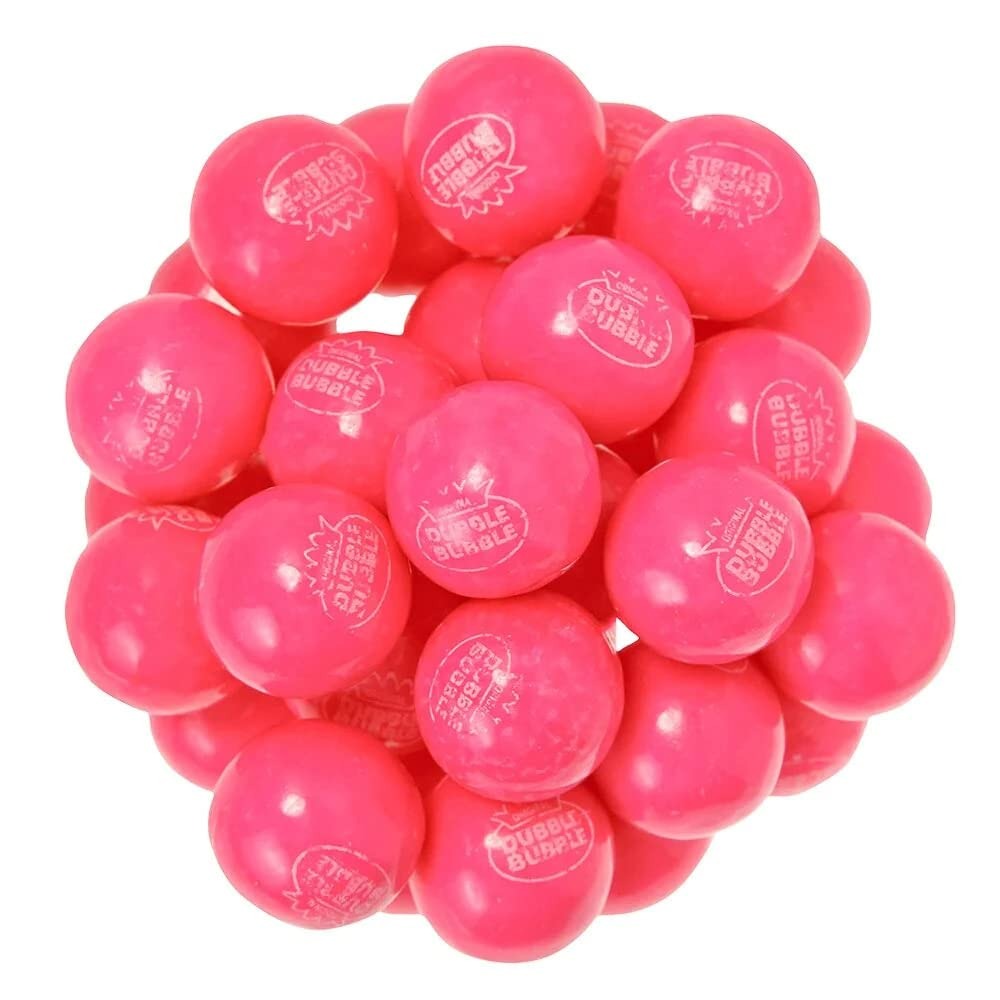
Item Name: NY Spice Shop Pink Lemonade Gumballs - 1 Pound Gumballs for Gumball Machine - Chewing Gum Dubble Bubble Gumballs - Fruit Flavored Gumballs Bulk Candy - Old Fashioned Candy Gumballs for Machine Refill - 50 Pcs
Bullet Point 1: GUMBALL MACHINE REFILL DELIGHTFULLY CHARMING TREATS – Step into a world of sweetness with NY Spice Shop's Gumballs Bulk candy, an assortment of vibrant and flavorful table decor delights that promise to enchant your taste buds with every chewy bite! Refill for home Gumball Machine. The perfect choice for anyone looking to refill their gum ball machine. Whether you're a business owner or just looking to add some fun to your home.
Bullet Point 2: EXPLORE A SPECTRUM OF SPRINKLES BULK CANDY GUMBALLS - Dive into a rainbow of flavors with our diverse selection of Gummy Chewing Gumballs candy bulk. From classic fruity sensations like tangy and juicy snacks to whimsical options like cotton candy and nostalgic bubblegum, there's an explosion of taste waiting to be discovered. Everyone is sure to be happy with our gumballs, which offer a softening texture with every chew and retain their delicious flavor.
Bullet Point 3: PERFECT FOR CELEBRATIONS & COOKIE DECORATIONS - Your taste buds won’t be bored with so many juicy flavors. Elevate any event with the playful allure of extra candy bulk gumballs for gumball machines. Whether it's a birthday bash, wedding reception, or décor, these colorful gumball machine refills are a must-have addition for creating captivating candy bowl displays, filling party favor bags, or adorning party decorations with a splash of fun and flair.
Bullet Point 4: INSPIRE YOUR BAKING CREATIVITY WITH CANDY BULK - A most delectable treat to keep around your house for a little pick-me-up. Unleash your imagination in the kitchen by incorporating bubble gum balls into your baking adventures. Let your cakes, cupcakes, cookies, and brownies come alive with bursts of color and flavor as you use these delightful gumball treats as eye-catching toppings, decorative accents, or whimsical mix-ins.
Bullet Point 5: BRING JOY TO SNACK MOMENTS WITH GUM DUBBLE BUBBLE GUMBALLS - Give your party a bubblegum boost. Elevate your snack experience with mixed fruity flavored gum balls that promise pure bliss in every chew. Whether you're unwinding at home, satisfying cravings on the go, or sharing smiles with friends, these chewy bubble gumballs will brighten your day with their irresistible fruity essence.
Product Description: <b>REFILL YOUR BUBBLE MACHINE OR BANKS WITH NY SPICE SHOP’S BUBBLE GUM BALLS!<br><br> GET YOUR BUBBLE GUM MACHINE REFILL HERE!</b> Our chewing gumballs come in a bulk pack, ideal for refilling your gum ball machine. Whether you're a business owner or adding fun to your home, these bubblegum work smoothly with any vending machine equipped with the right dispensing wheel.<br><br> <b>GET THE PARTY GOING WITH OUR LARGE GUMBALLS!</b> Everyone will love their soft texture and delicious flavor. Perfect for birthday parties, baby shower favors, or adding fun to holidays like Halloween, Christmas, Thanksgiving, Valentine's, and St. Patrick's Day.<br><br> <b>COLORFUL GUMBALLS MAKE ANY GUMBALL MACHINE LOOK GREAT -</b> Gumball machine for kids! That's why bubble gum machine are great for teaching kids about saving money. You can even reward them with a coin after reading, studying, or doing chores.<br><br> <b>DISCOVER A WORLD OF SWEETNESS WITH NY SPICE SHOP'S GIANT BUBBLE BALL!</b> These colorful bubble gum balls are more than just treats - they're bursts of joy that liven up any moment. with a variety of flavors and vibrant colors, NY Spice Shop bubble fruit are perfect for satisfying your sweet cravings and creating delightful memories.<br><br> <b>NY SPICE SHOP GUM BALLS ARE MADE WITH CARE AND BURSTING WITH FLAVOR, LOVED BY BOTH KIDS AND ADULTS. WHETHER IT'S A PARTY, BAKING, OR SNACK TIME, OUR GUMBALLS ADD COLOR AND FUN TO ANY OCCASION.</b>
Value: 50.0
Unit: Count

Price: 10.29